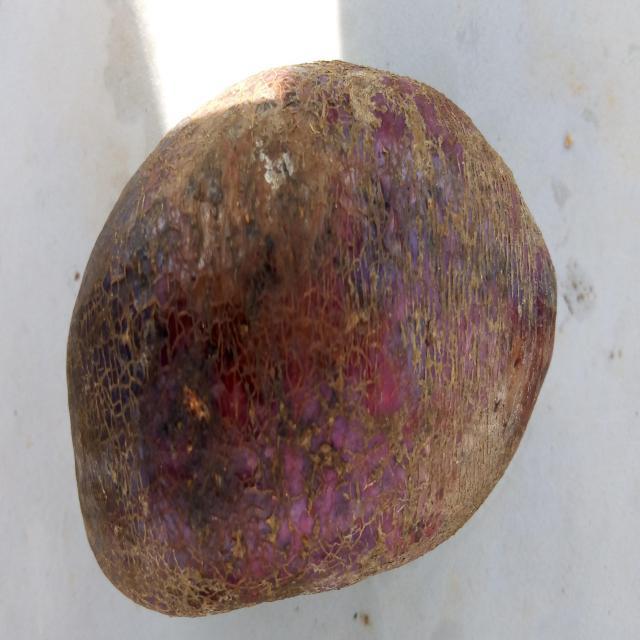
Plum grade: spotted